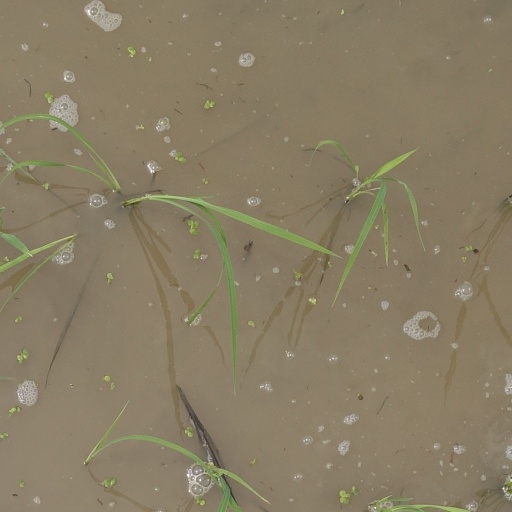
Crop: rice